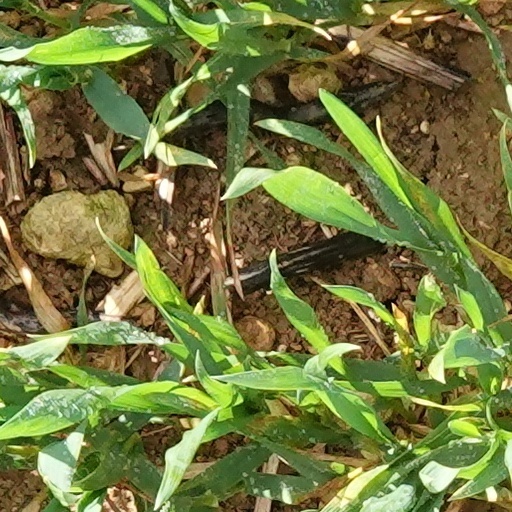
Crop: wheat